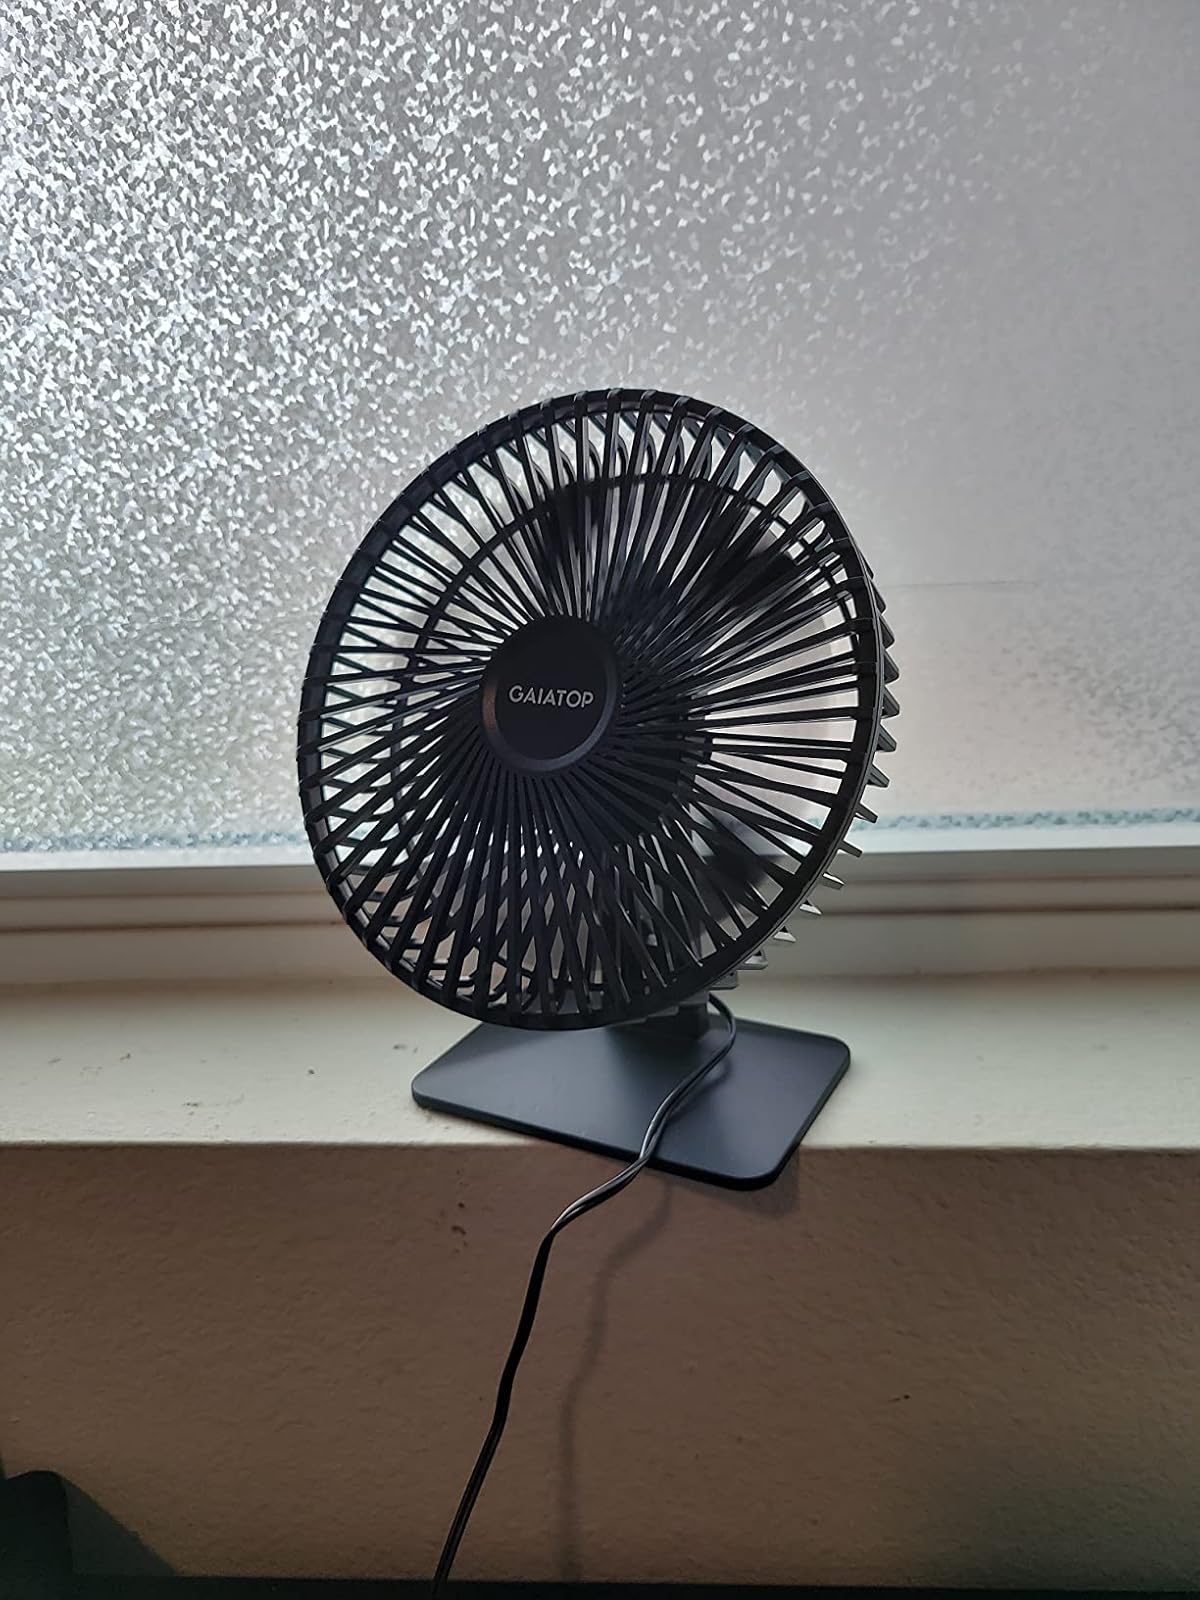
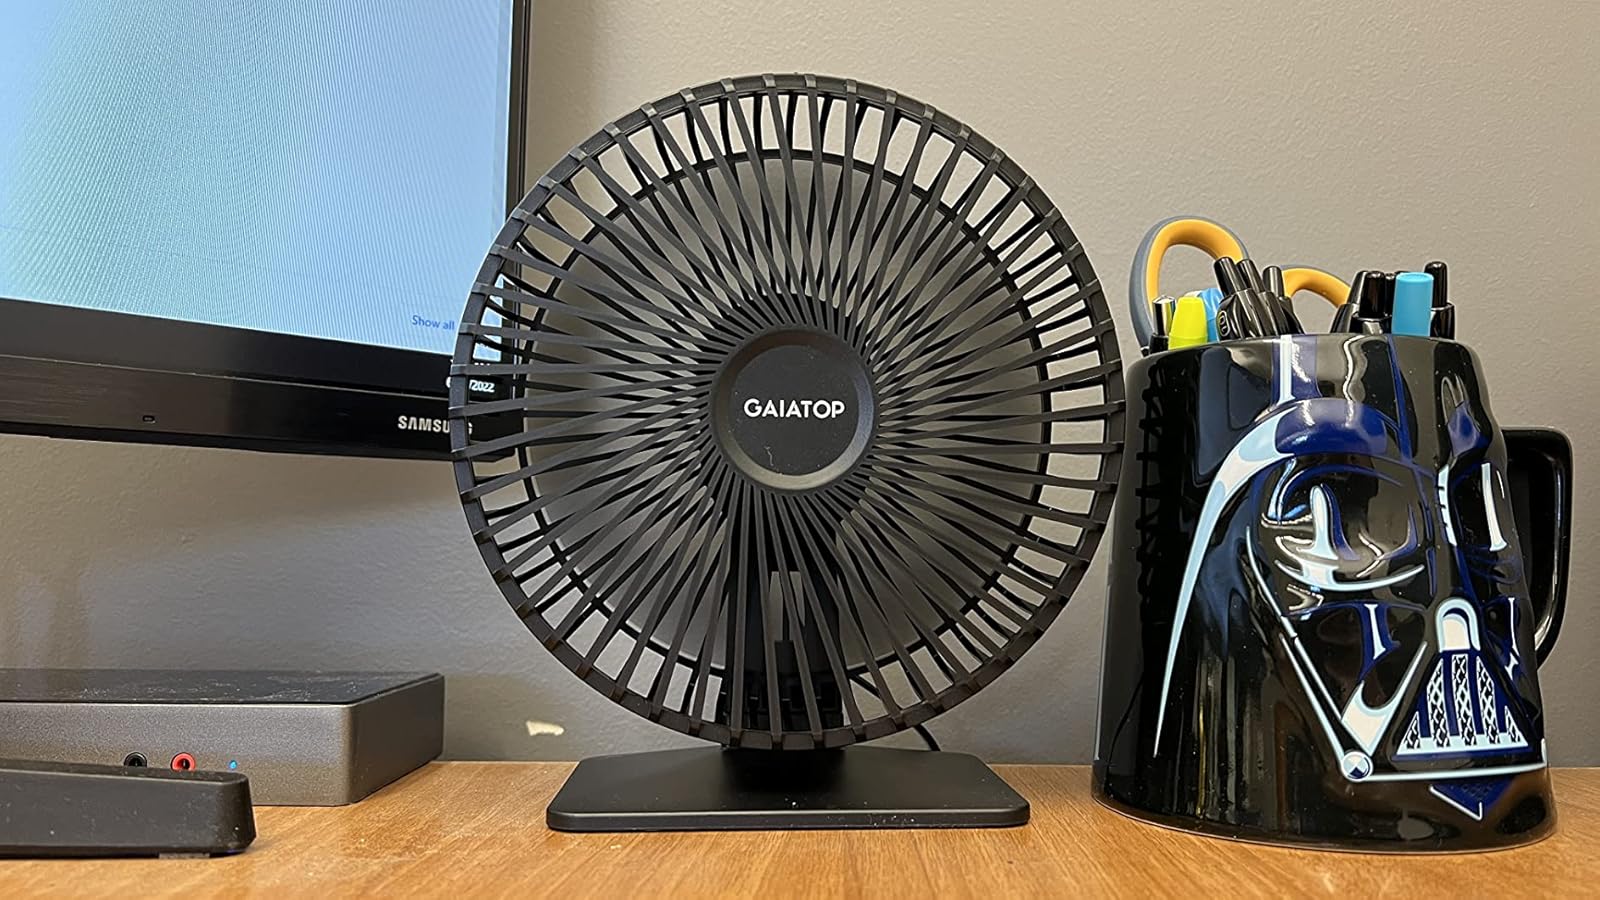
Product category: fan
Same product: yes